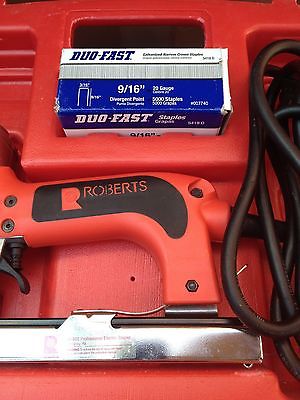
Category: stapler